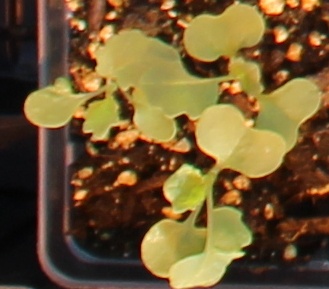
Label: Canola